2011 Kentucky Derby

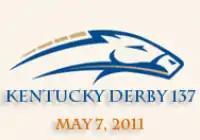
Official logo for the 2011 Kentucky Derby

The 2011 Kentucky Derby was the 137th running of the Kentucky Derby, on May 7. The race was won by Animal Kingdom, ridden by John Velazquez, trained by H. Graham Motion and owned by Team Valor.